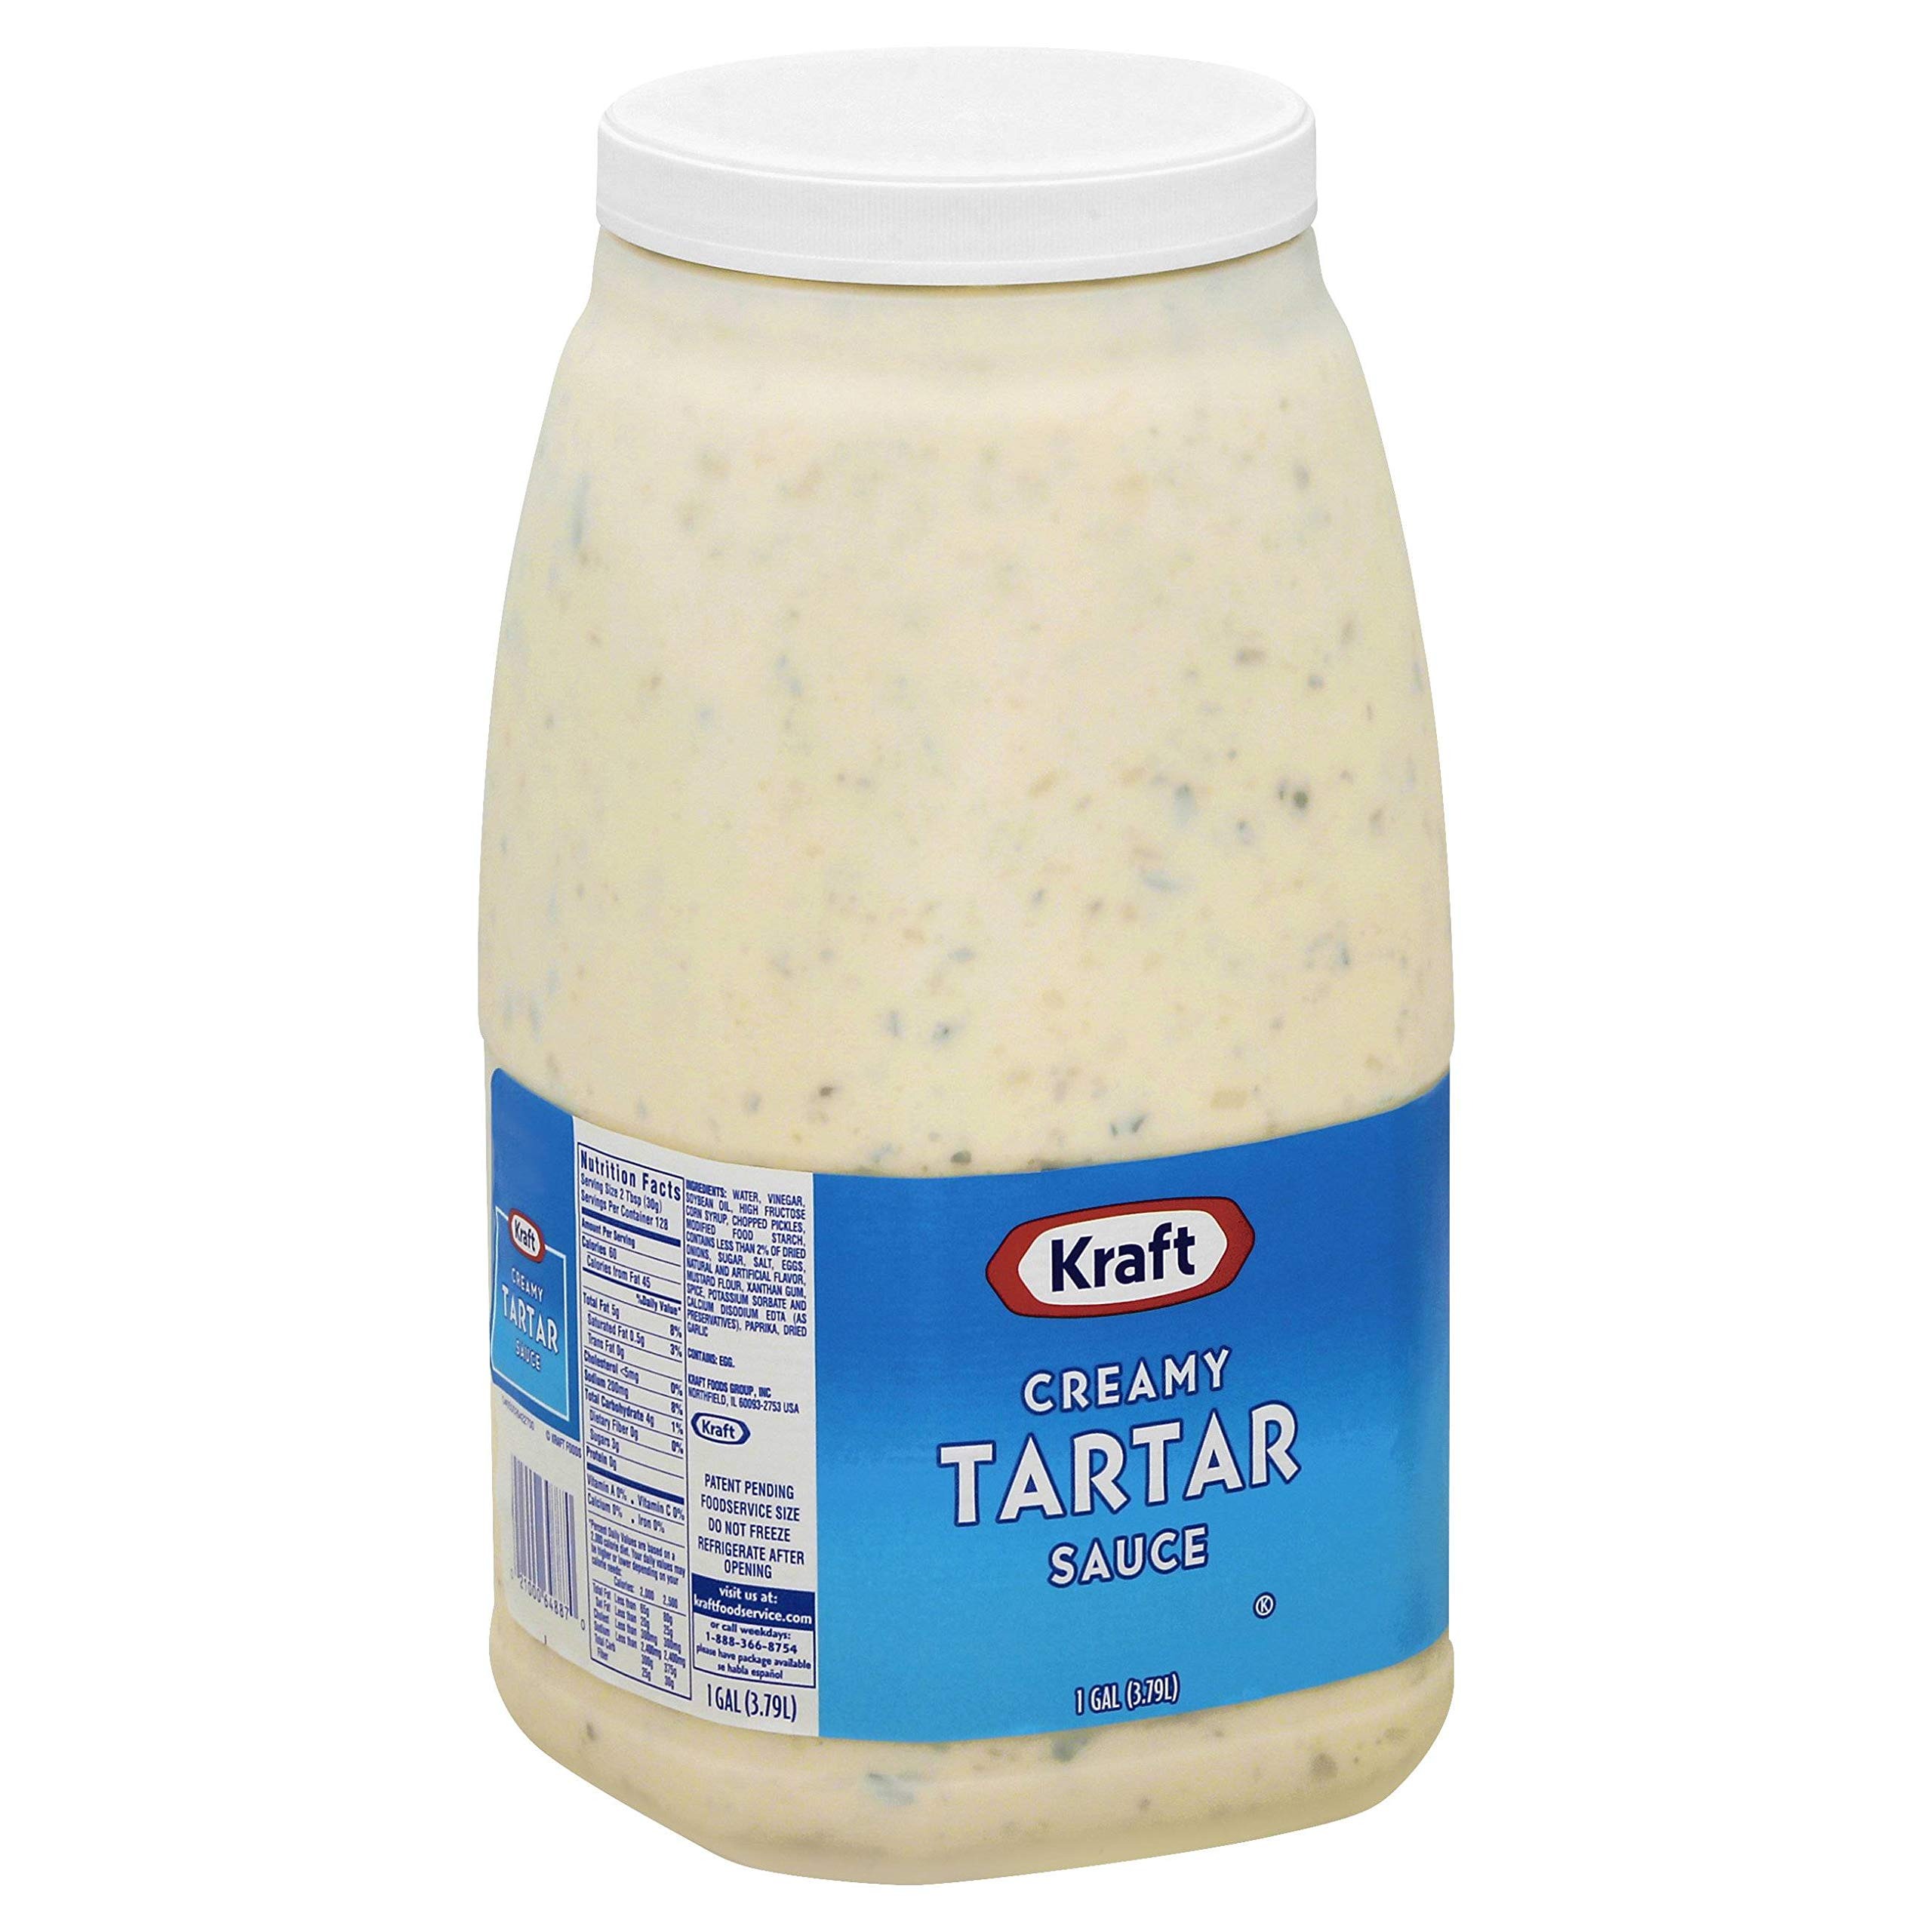
Item Name: Sauce Kraft Creamy Tartar 4 Case 1 Gallon
Value: 4.0
Unit: Count

Price: 143.22